The Black Dahlia Murder (band)

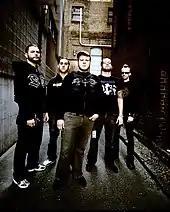
The Black Dahlia Murder in 2006. From left to right: Eschbach, former bassist Ryan Williams, former lead guitarist John Kempainen, Strnad and former drummer Pierre Langlois.

The Black Dahlia Murder began its inception during late 2000 and gained the final band lineup in January 2001. The group released their demo entitled "What a Horrible Night to Have a Curse", and a four-track EP, "A Cold-Blooded Epitaph", the latter of which the group released on Lovelost Records. After appearing in concerts such as the Milwaukee Metal Fest, the Black Dahlia Murder signed to Metal Blade Records in 2003.